2004 United States Grand Prix

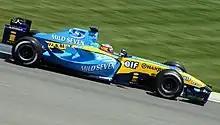
Fernando Alonso during free practice.

Four practice sessions were held before qualifying - two 60-minute sessions on Friday and two 45-minute sessions on Saturday. All of the teams, with the exception of Ferrari, Williams, McLaren, and Renault, were permitted to run three drivers on Friday. Rubens Barrichello topped the timesheets in practices one, two, and three, with times of 1:11.354, 1:10.365, and 1:10.911 respectively. Jenson Button, driving for BAR, however, prevented Barrichello from a clean sweep in the second Saturday session: his time of 1:10.056 was 0.143 quicker than second-placed Michael Schumacher. Third was Takuma Sato, Button's teammate, whilst Barrichello languished in fourth. However, despite the pace of the Ferraris, their Bridgestone tires had grained in the long runs, meaning that balls of rubber would form on the surface of the tire, reducing mechanical grip.